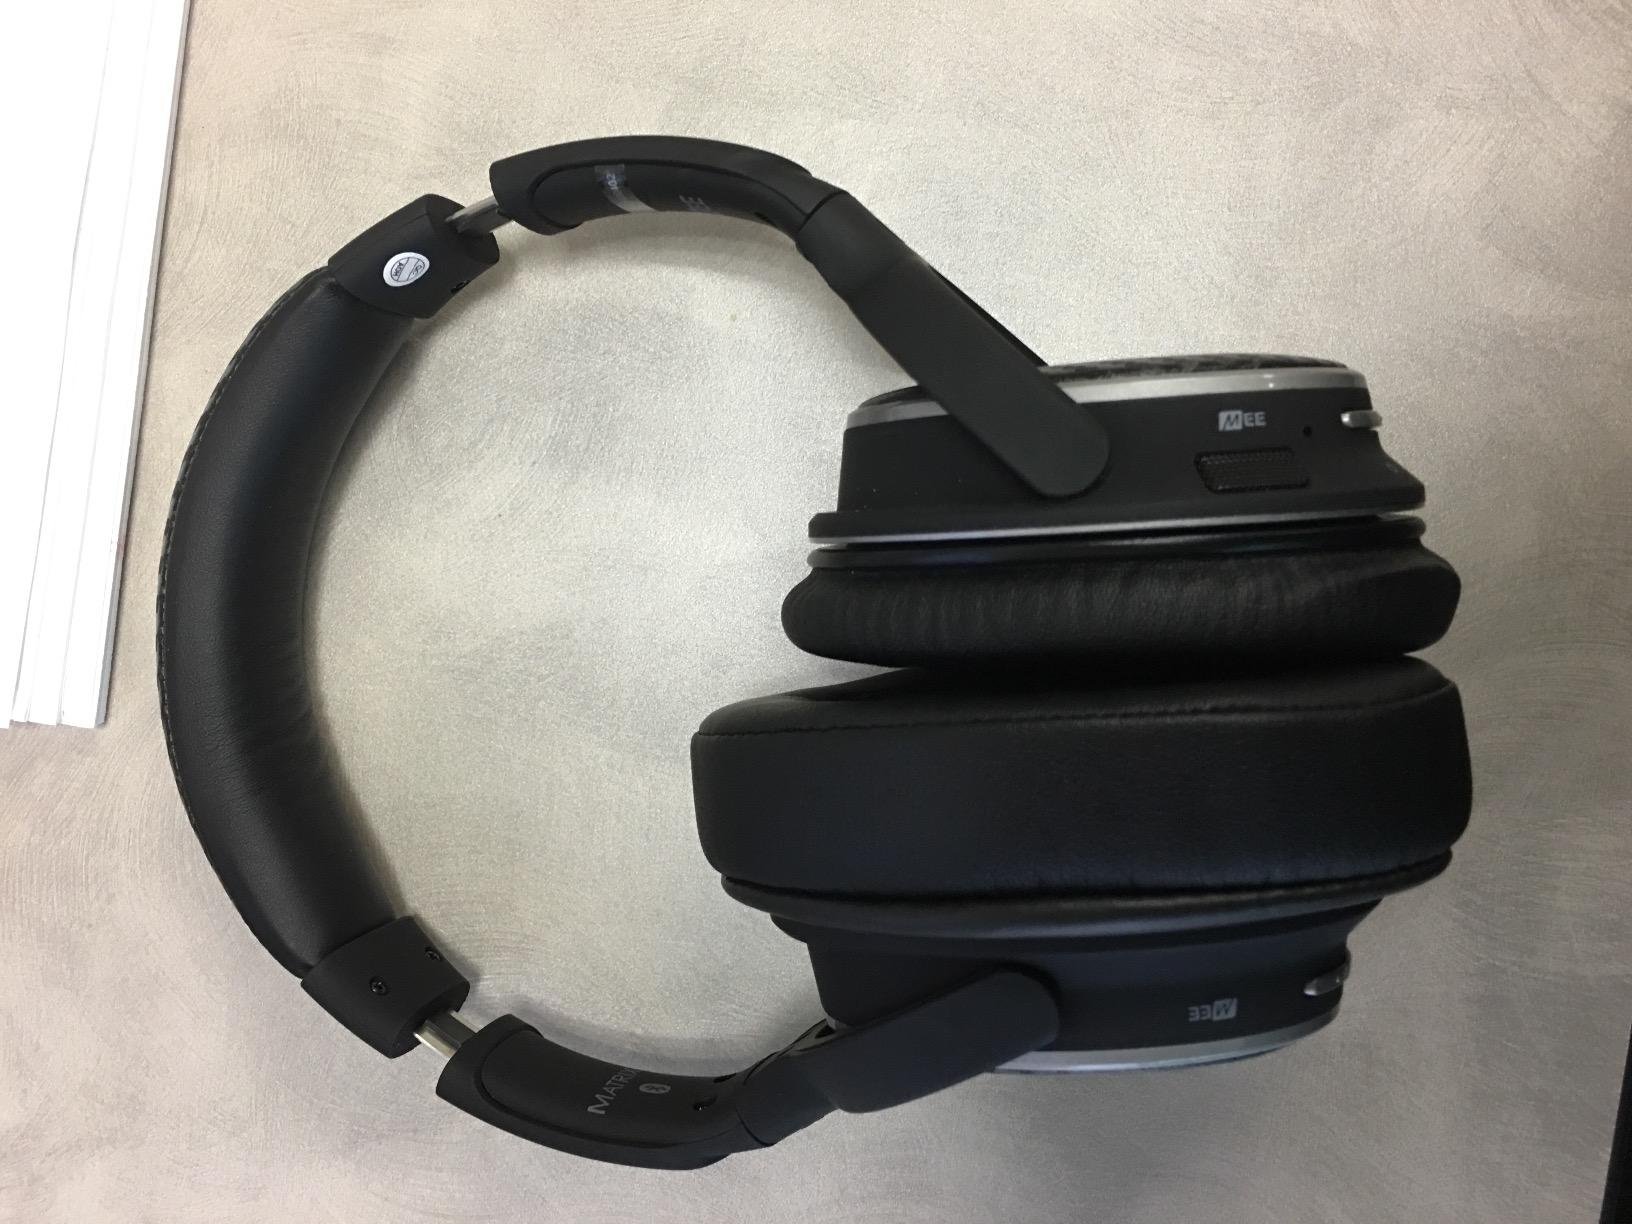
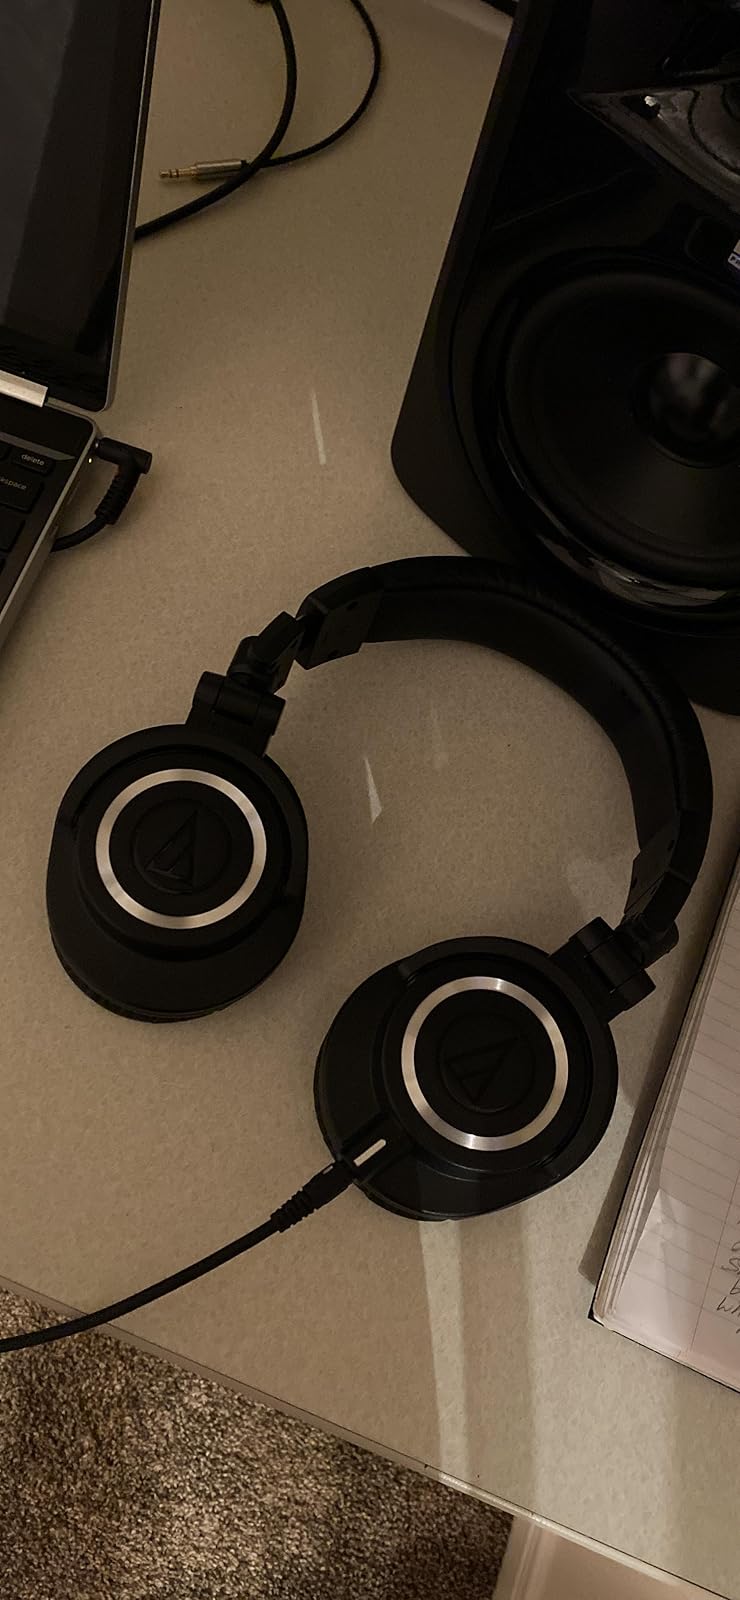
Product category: headphones
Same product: no